Skindergade 32

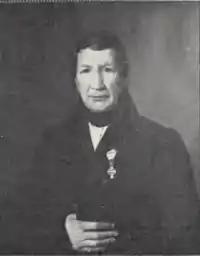
Thomas Blom

In 1837 the three small fire sites were acquired by the master mason Thomas Blom and merged into a single property. He had for many years worked on the rebuilding of the Church of Our Lady as well as on Christiansborg Palace (burnt in 1794). More recently, in 1836, he had constructed the three buildings at Fiolstræde 1923. The building now known as Skindergade 32 was constructed by him in 183738. He kept the building until his death but did not himself live in it. He and his family resided in an apartment at Kronprinsessegade 40, a building constructed by him in 1811.